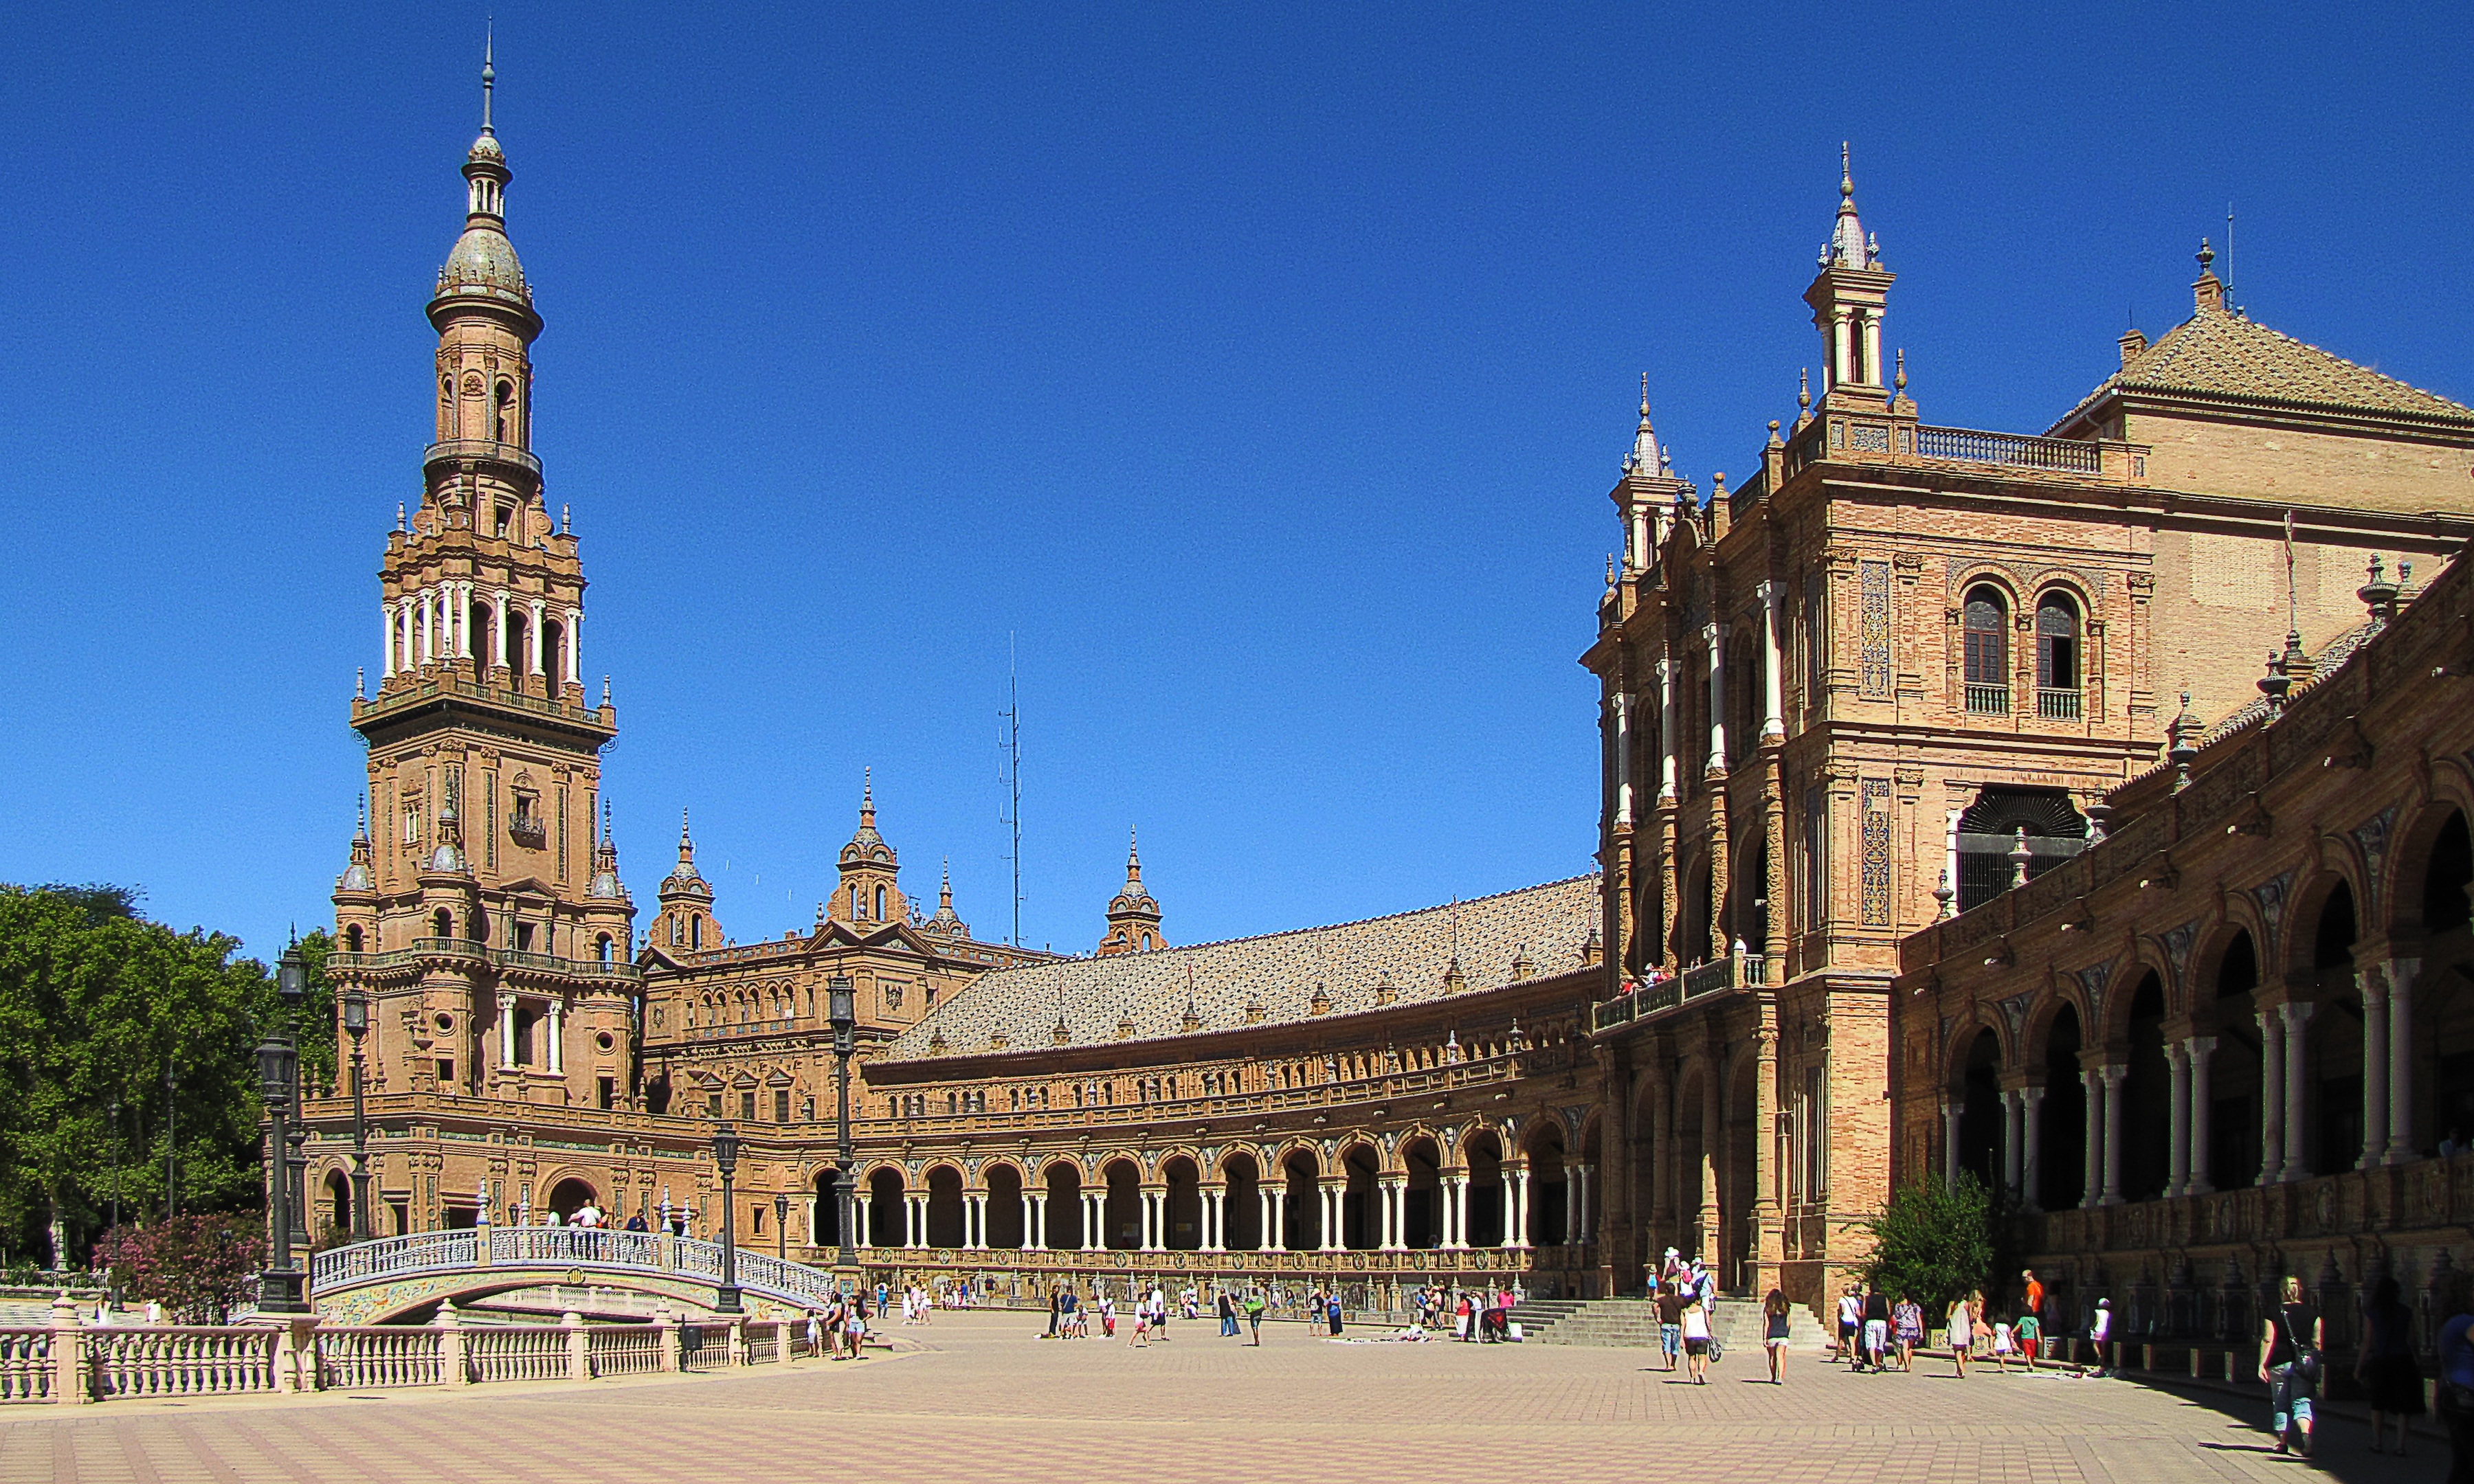
architecture, bridge, building, palace, city, monument, tower, plaza, square, landmark, church, cathedral, place of worship, sunny, spain, figure, towers, sevilla, town square, basilica, the museum, penthouse, unesco world heritage site, maria luisa park, historic site, renaissance style, byzantine architecture, baroque style, children's spanish, mudejar style